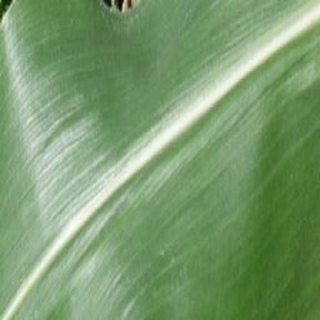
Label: healthy_corn